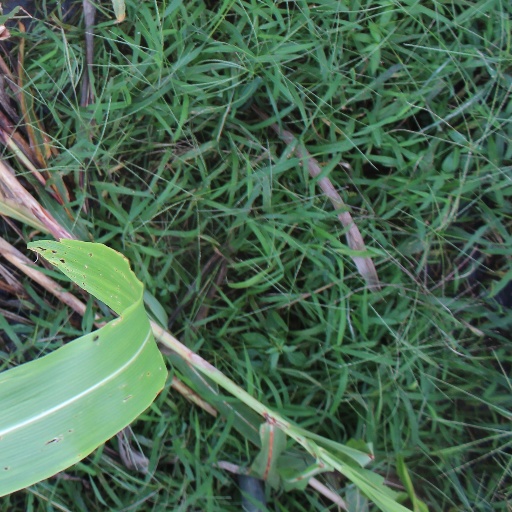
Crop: sorghum